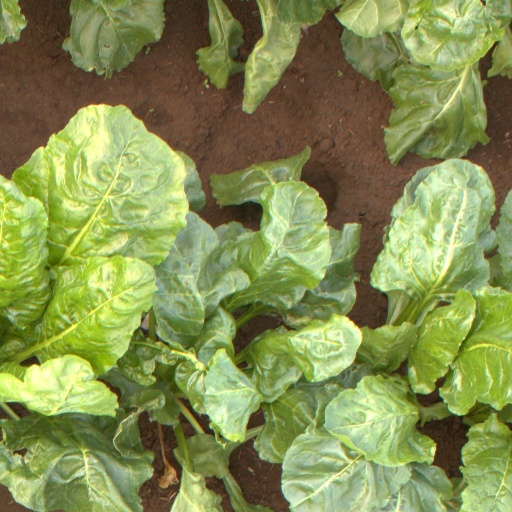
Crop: sugar beet